Revolution of Our Times

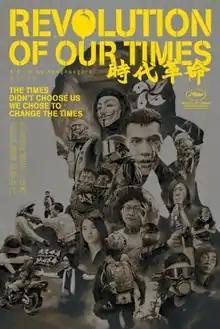
Official Poster

Revolution of Our Times is a 2021 Hong Kong documentary film directed by Kiwi Chow. With interviews and footage of the frontline protest scenes, the film covers the stories of the 2019–2020 Hong Kong protests. The documentary takes its name from a locally well-known political slogan "liberate Hong Kong, revolution of our times" which has been ruled as illegal by the Hong Kong High Court. The film had its debut in the 2021 Cannes Film Festival in France and is currently banned in mainland China and Hong Kong.